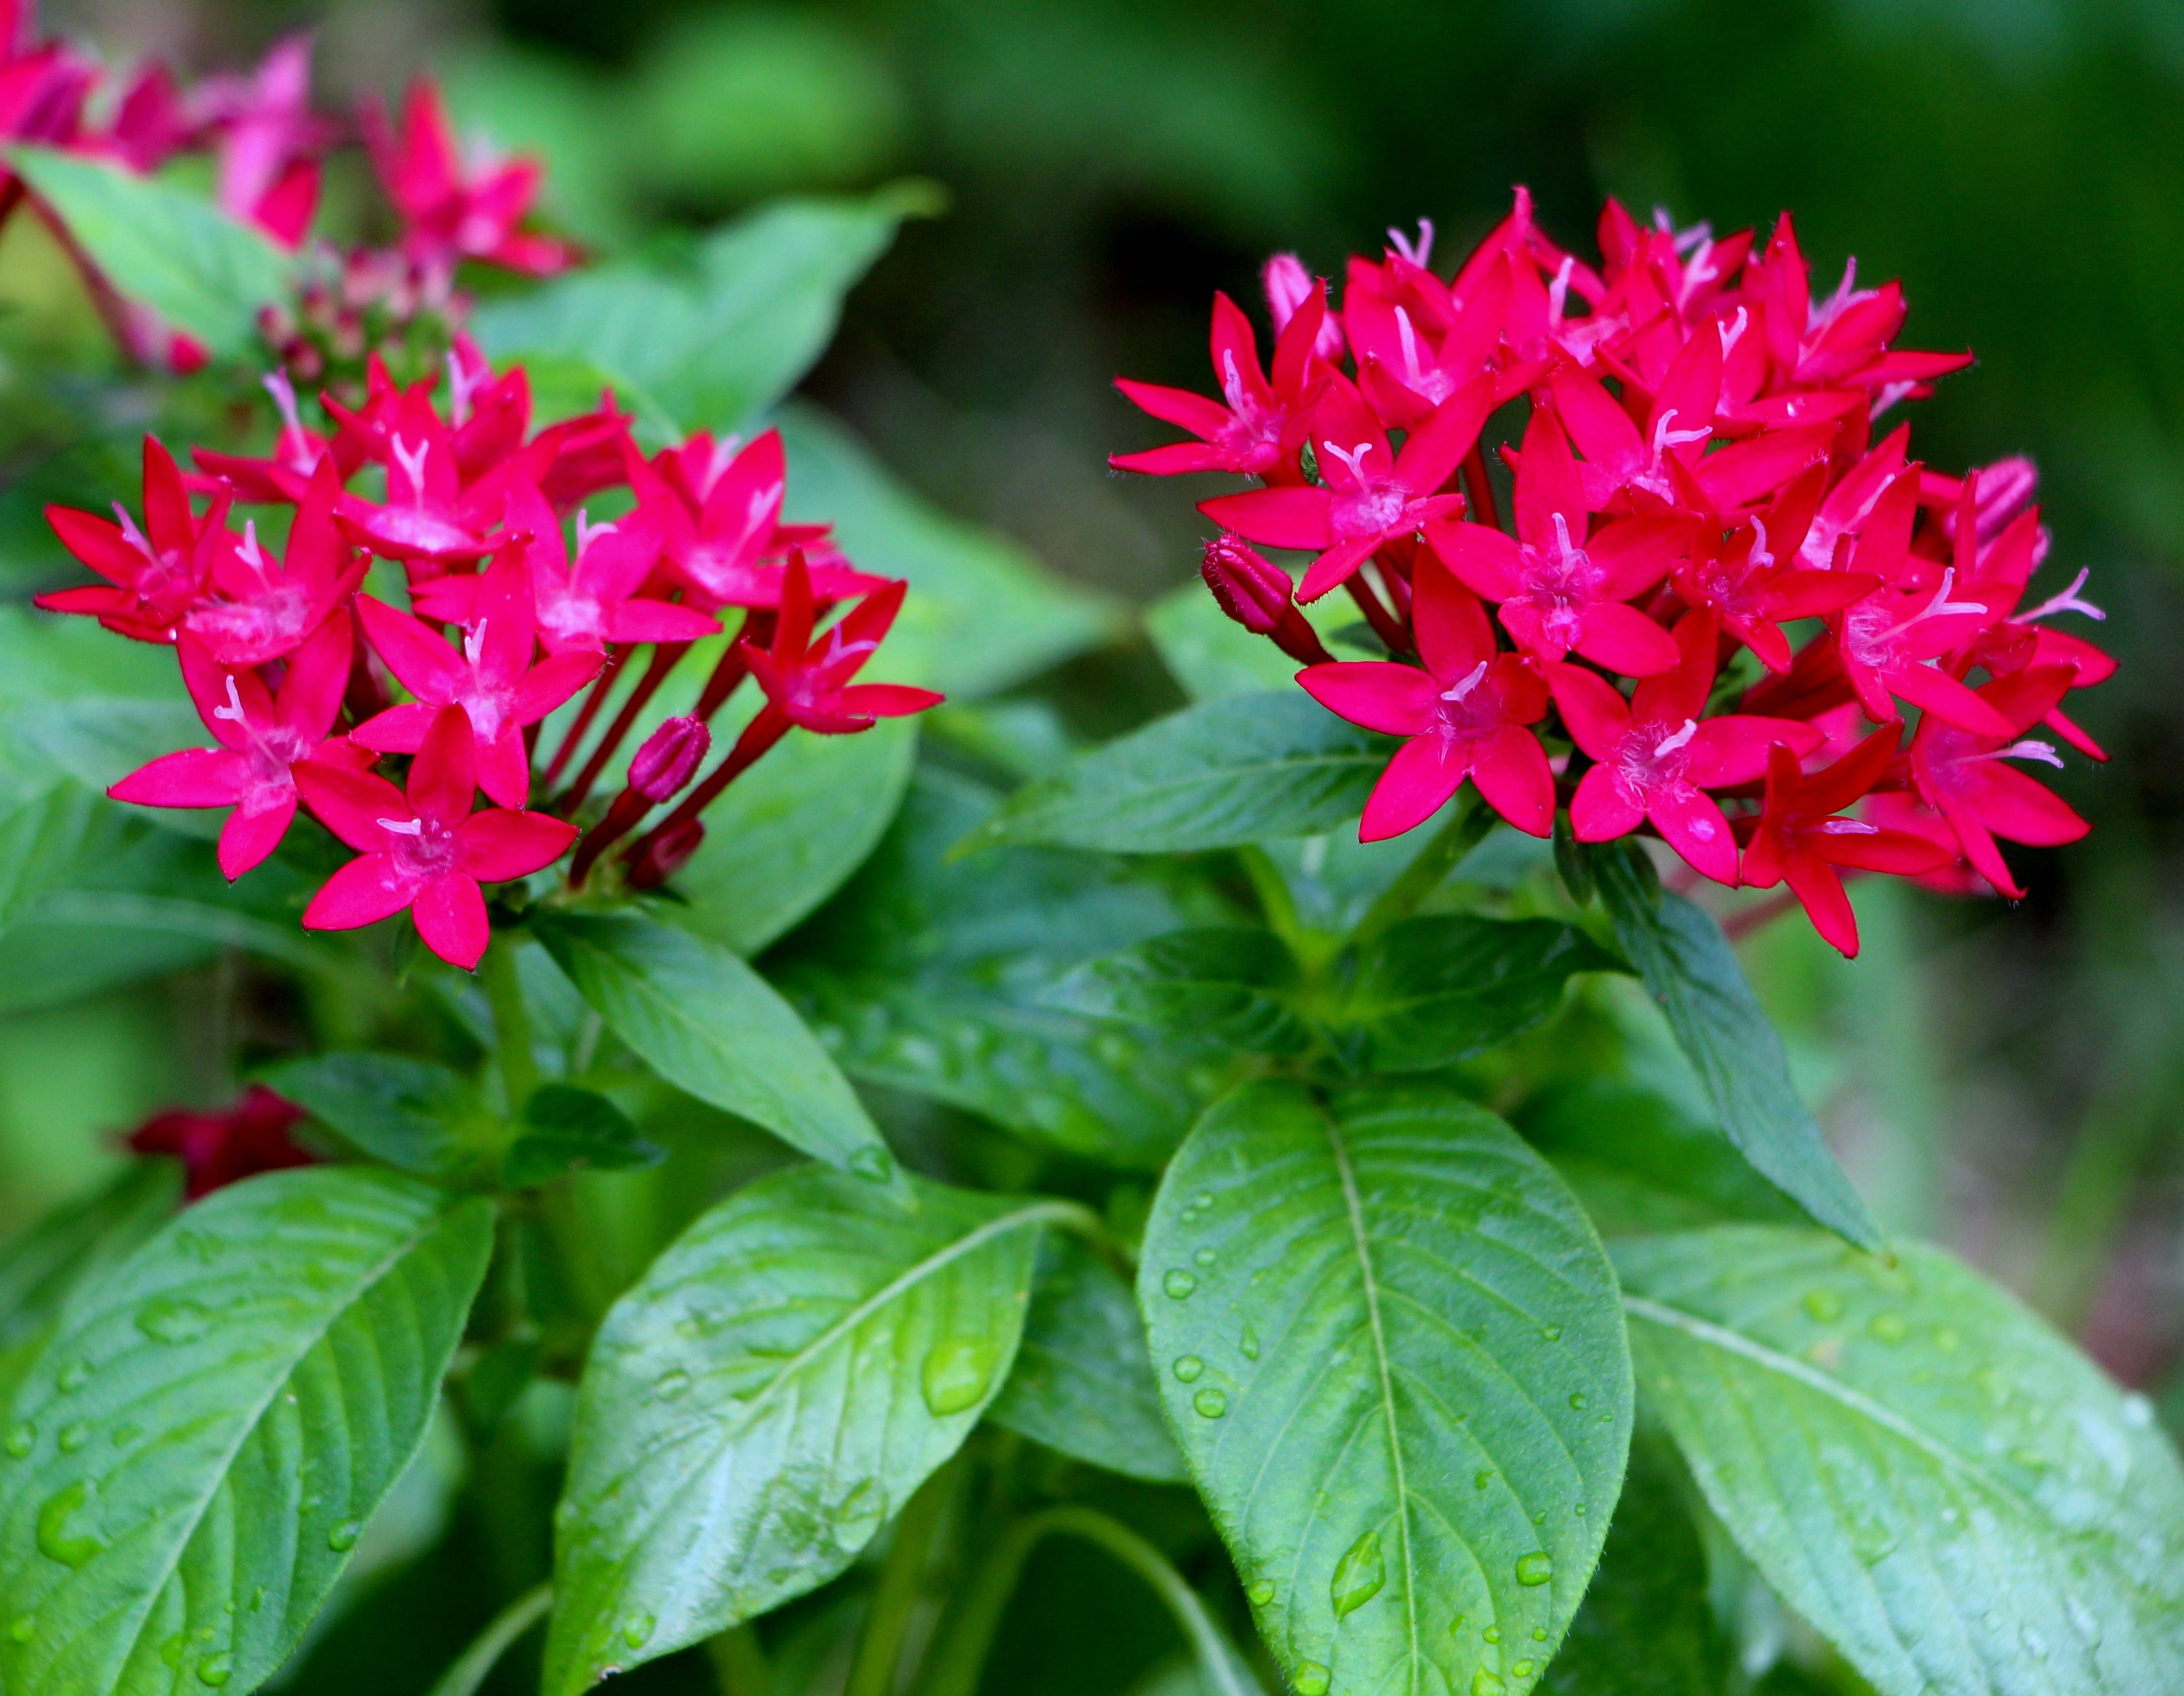
nature, plant, leaf, flower, petal, spring, green, herb, romantic, botany, garden, flora, wildflower, flowers, shrub, delicate, fragile, macro photography, flowering plant, annual plant, land plant